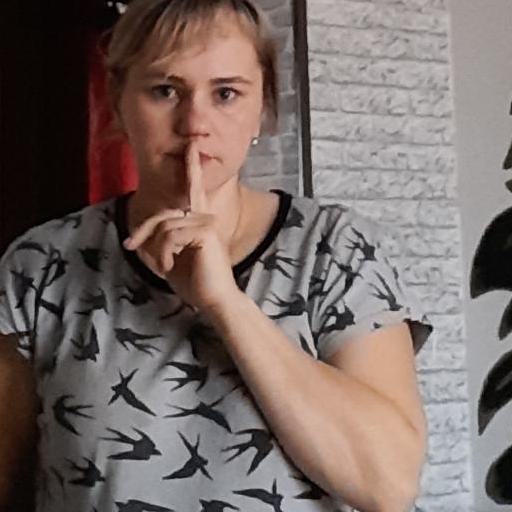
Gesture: mute